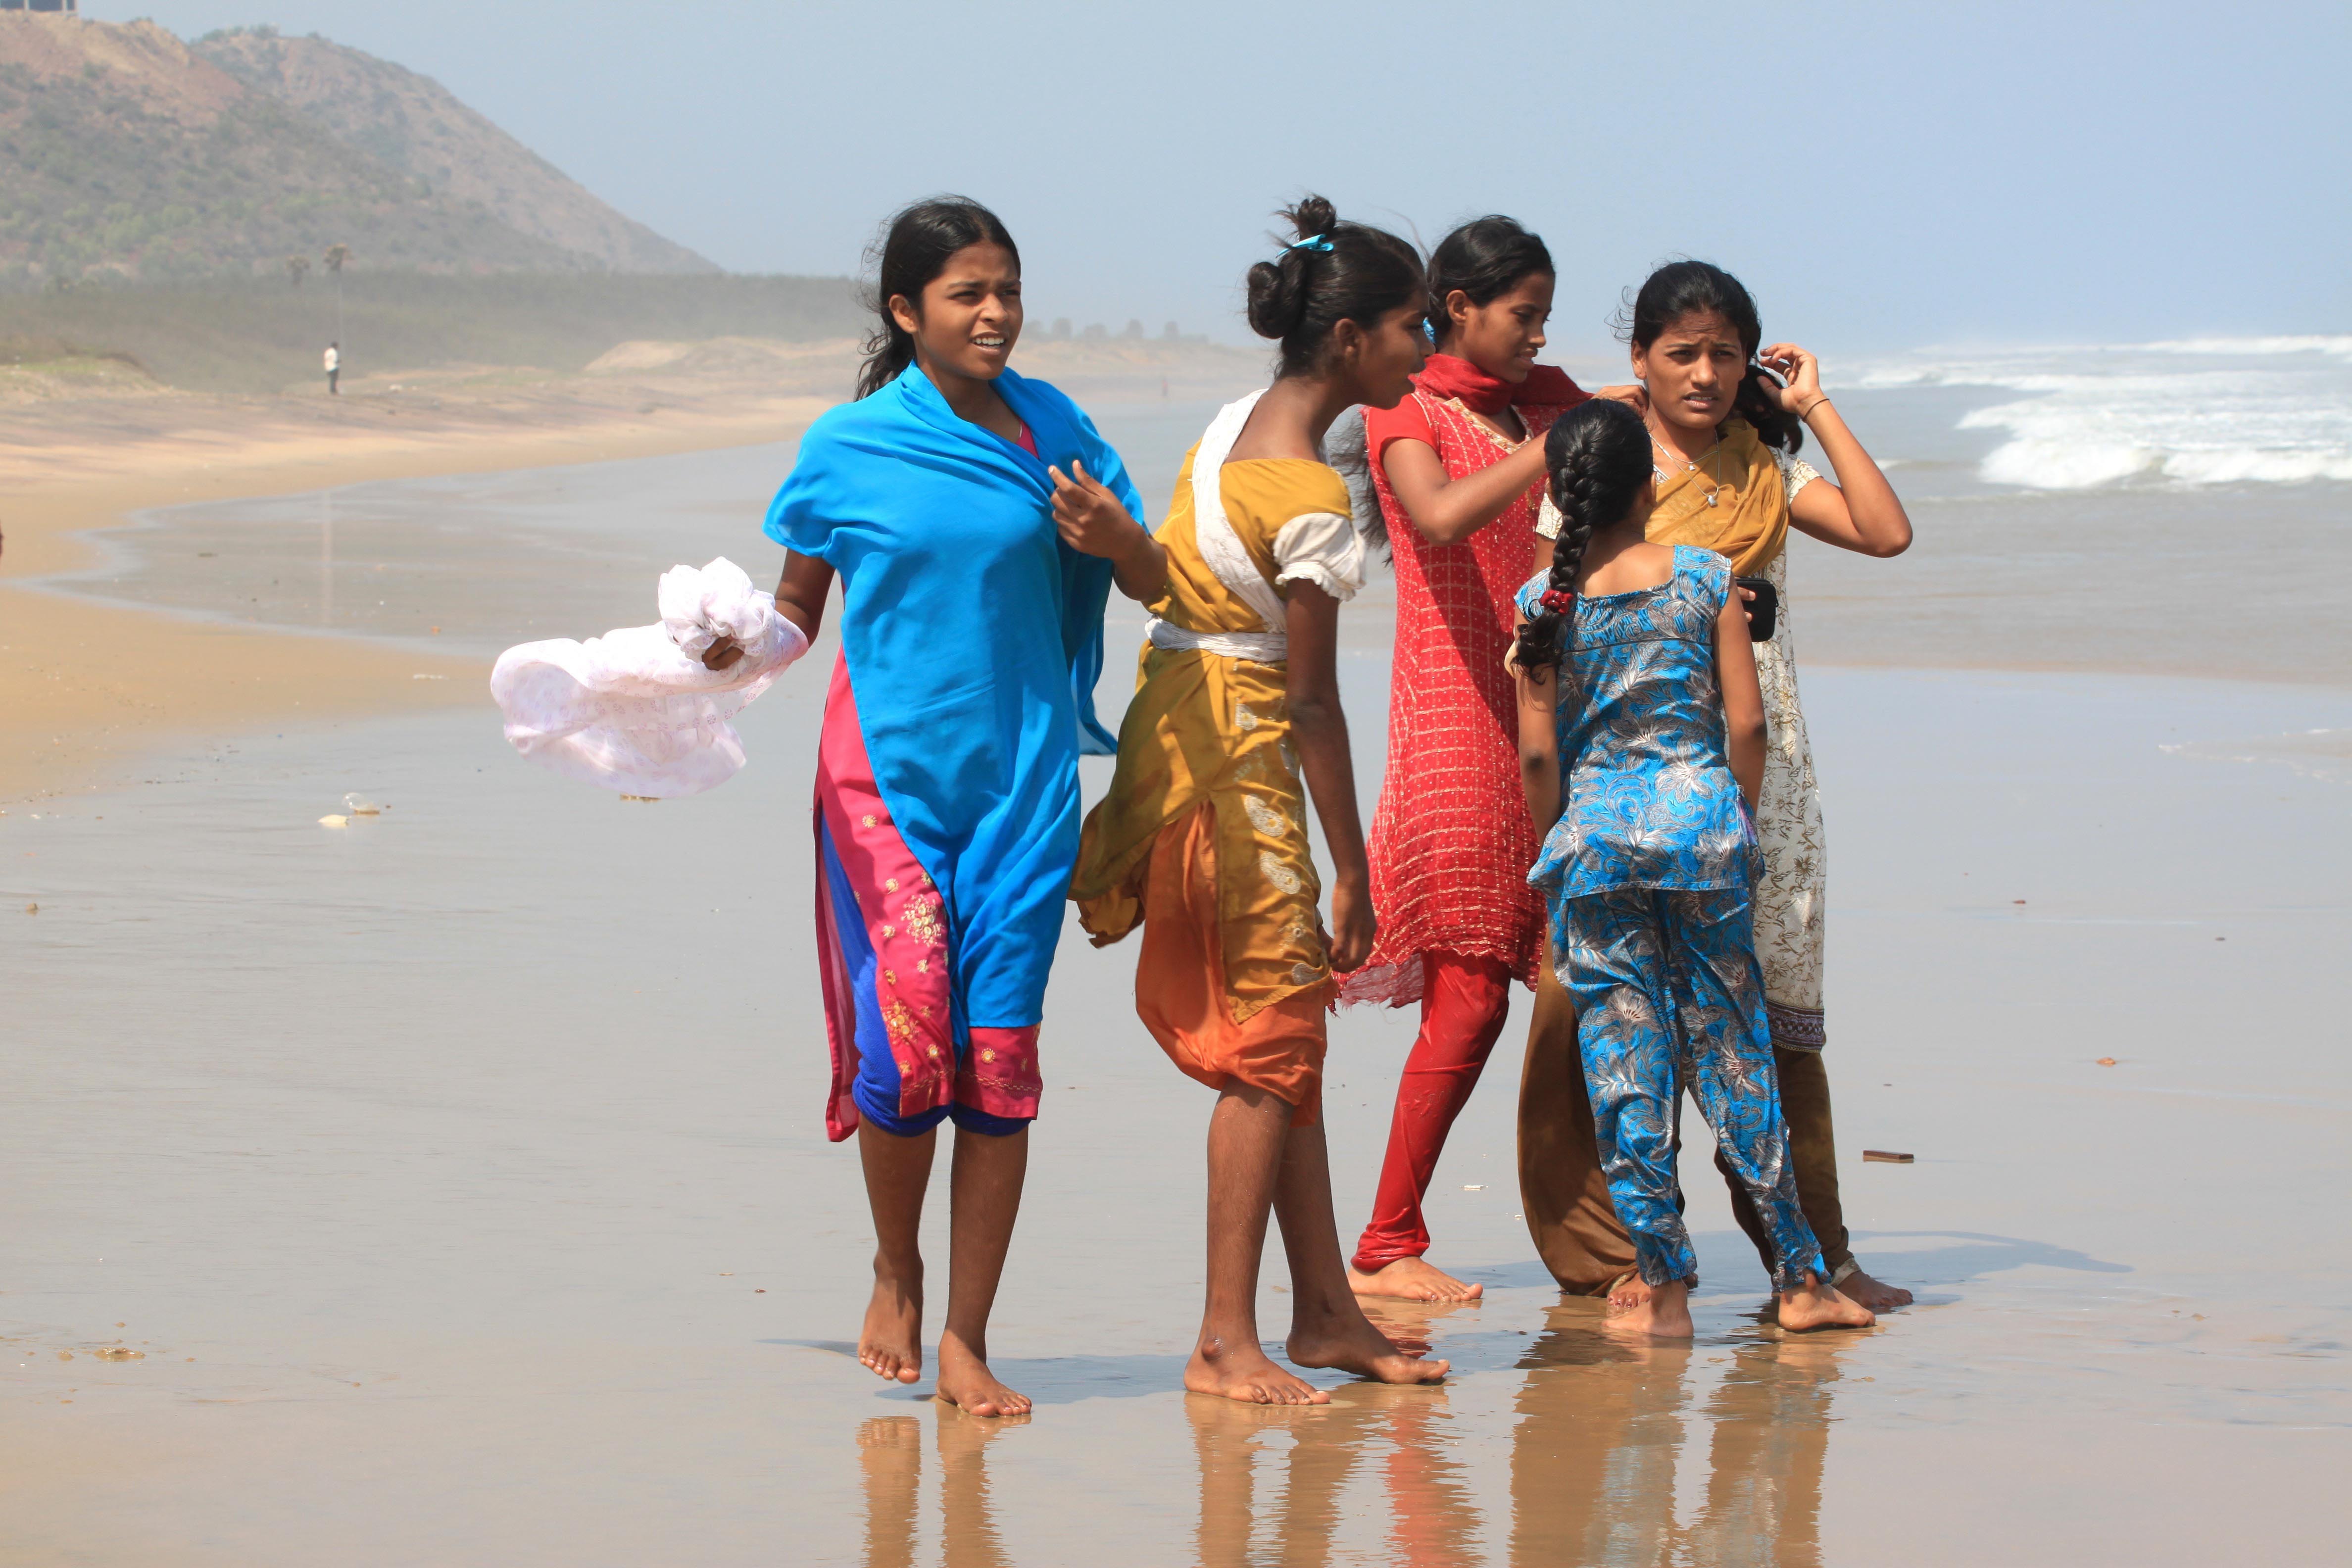
beach, sea, nature, outdoor, people, wind, vacation, female, freedom, girls, india, young people